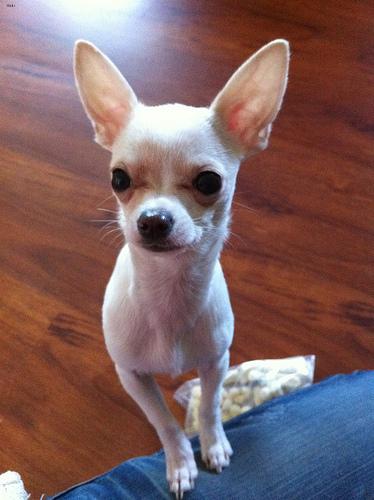
Breed: chihuahua